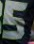
Number: 5